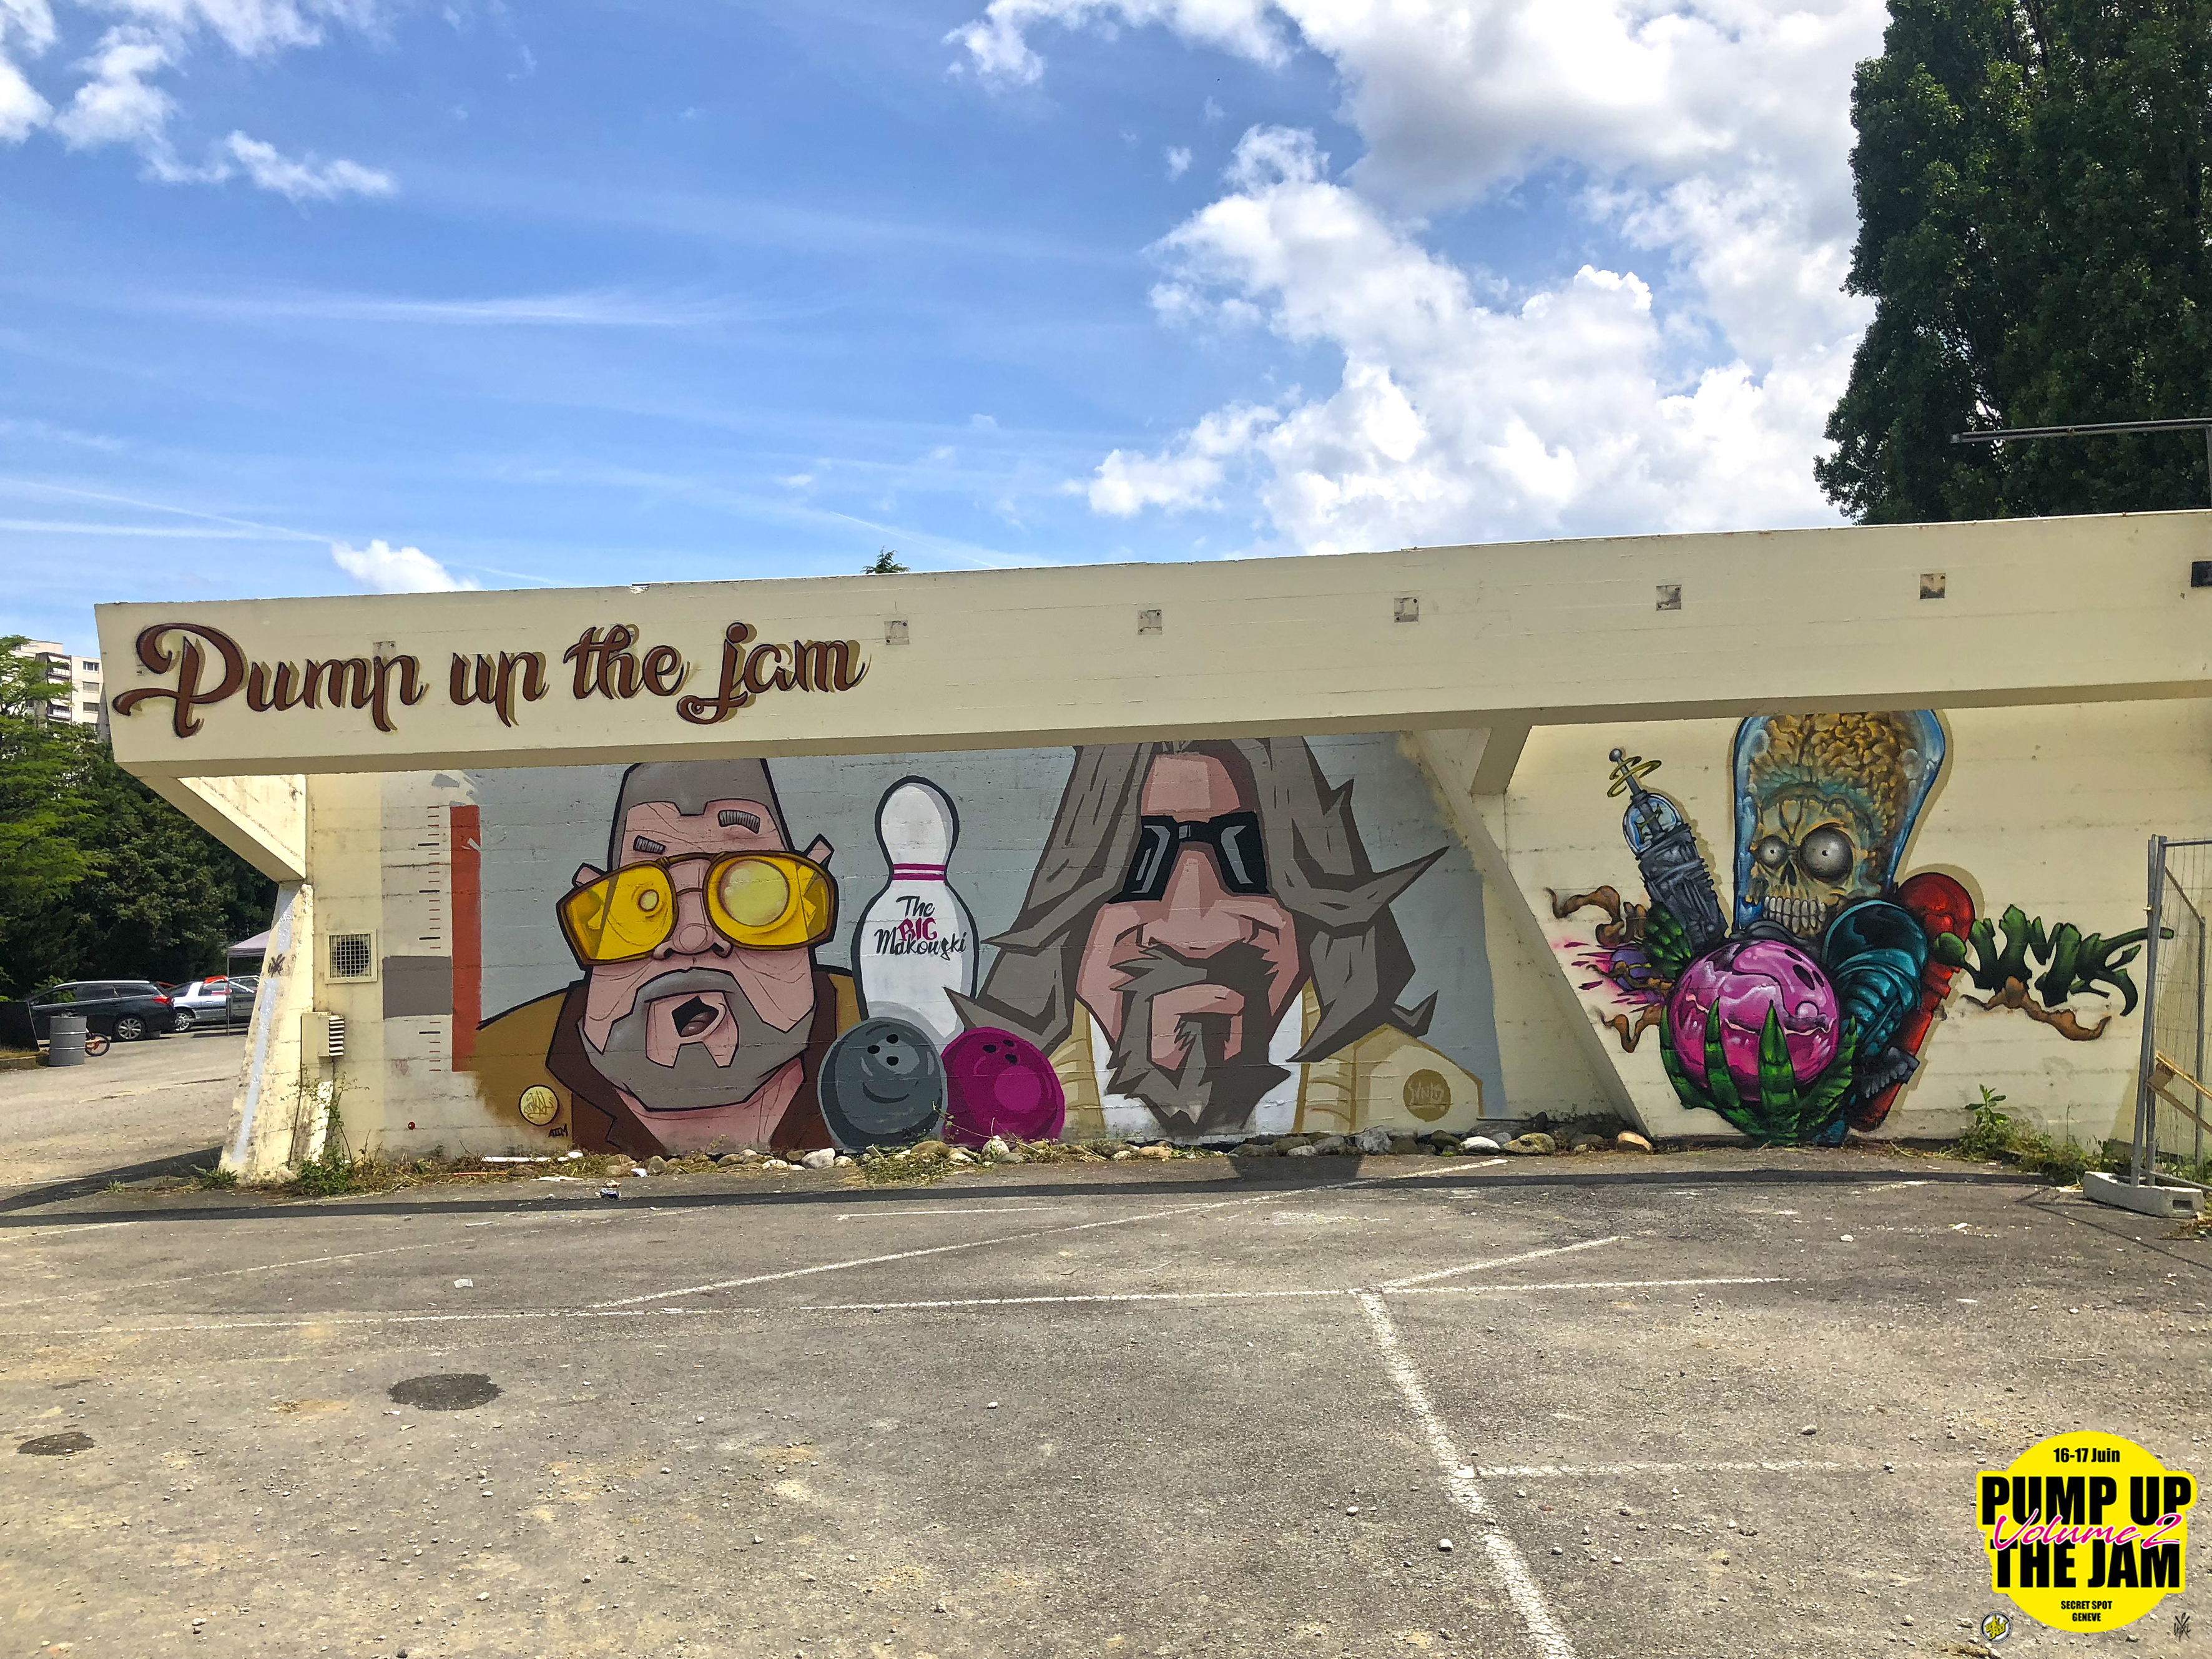
paint, colors, street art, mural, graffiti, wall, art, tree, road, visual arts, plant, artwork, tourism, street, advertising